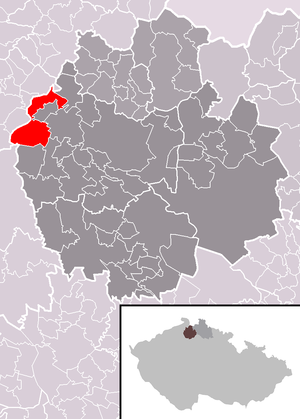
Žandov est une ville du district de Česká Lípa, dans la région de Liberec, en République tchèque. Sa population s'élevait à 1 911 habitants en 2018.